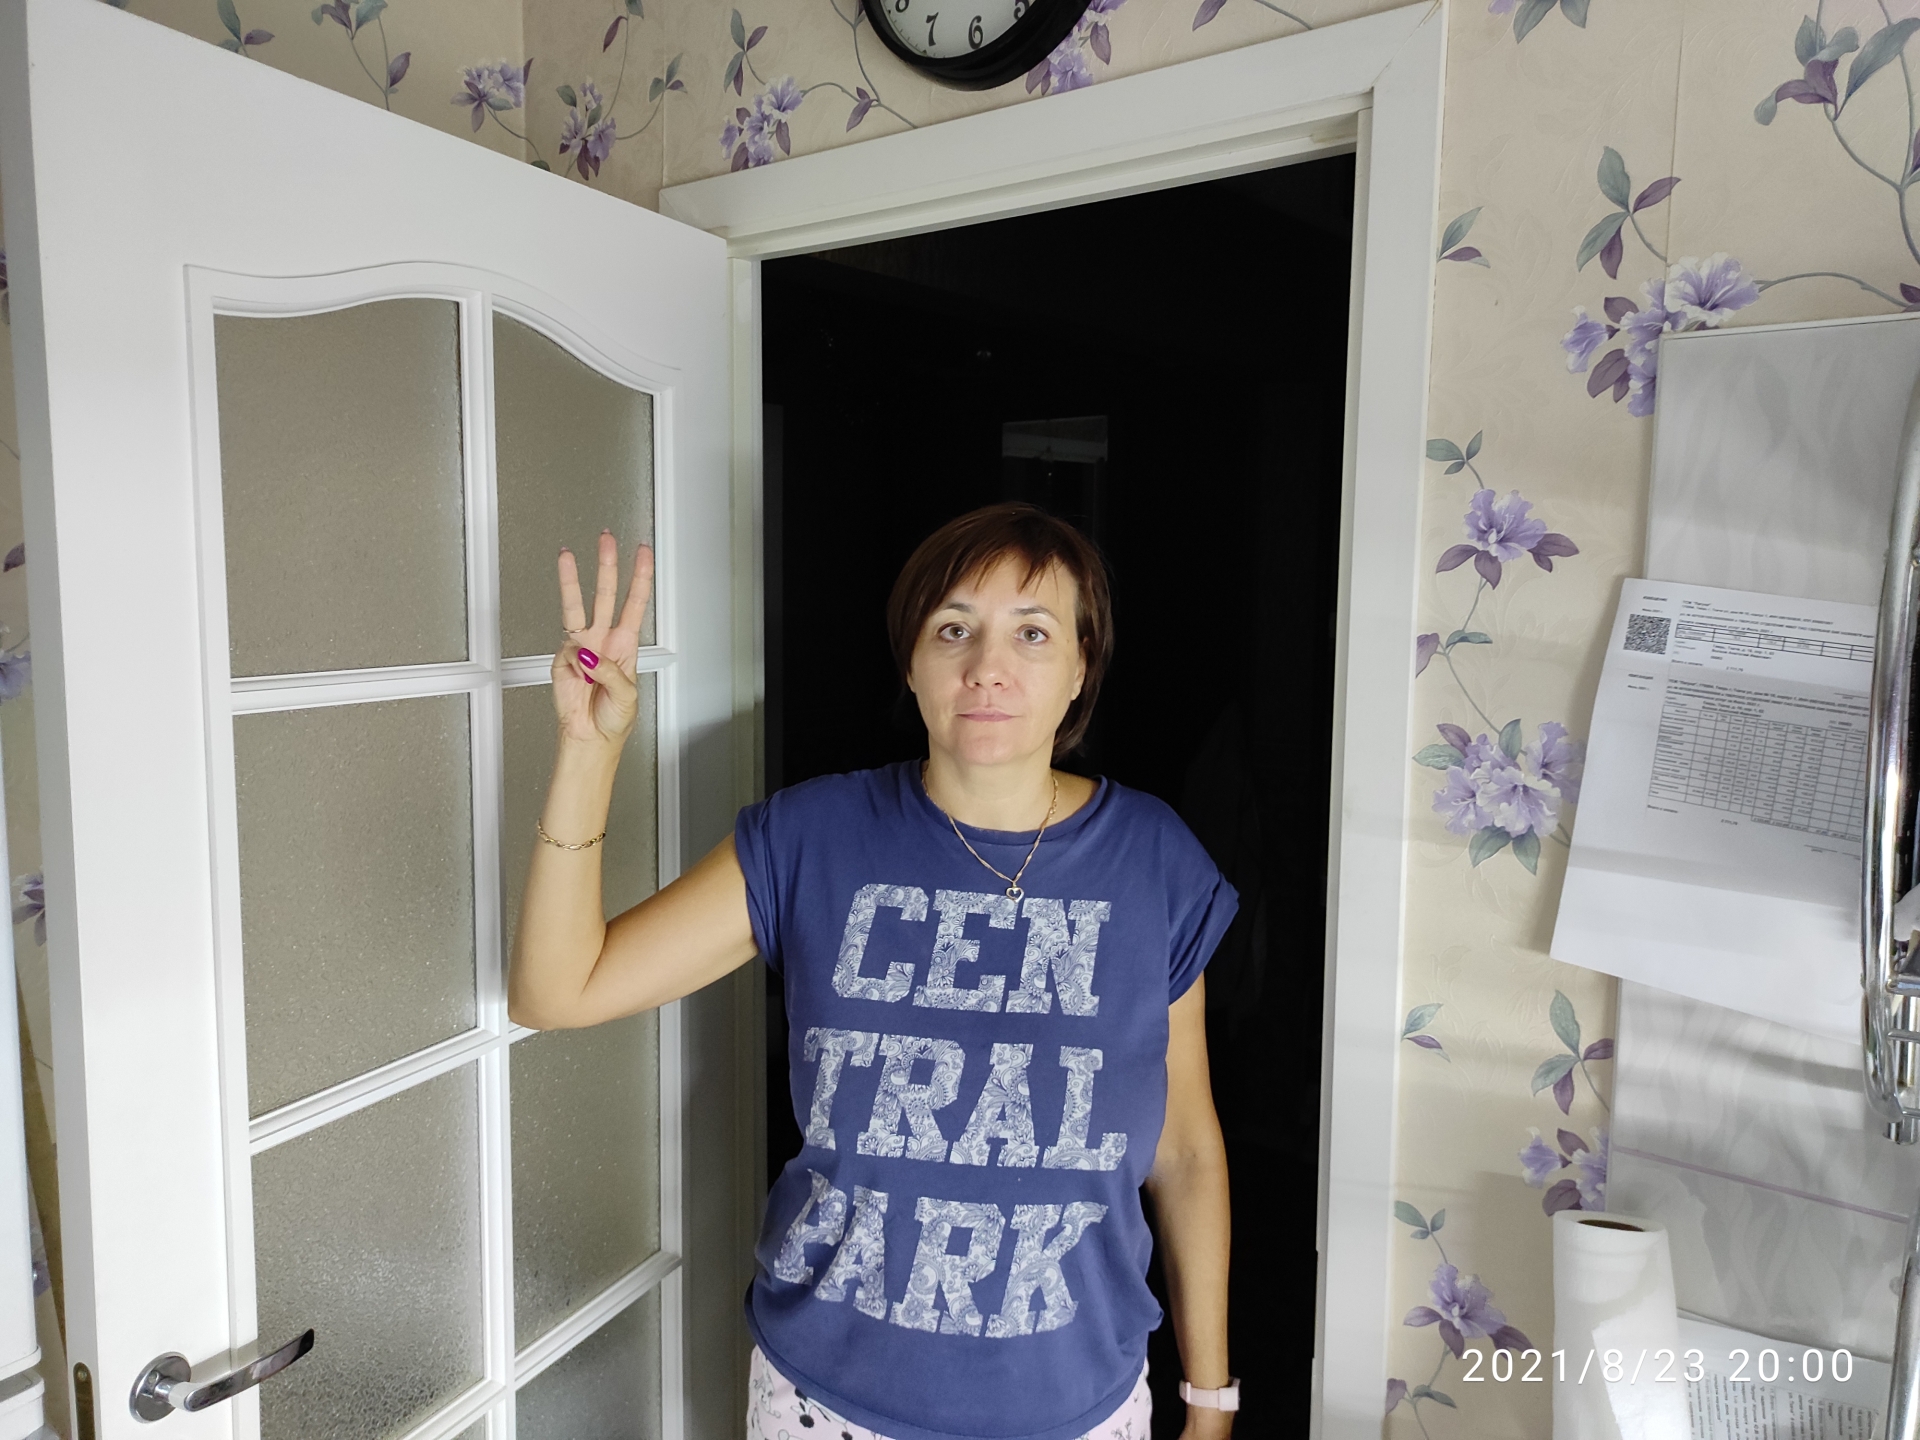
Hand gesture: three